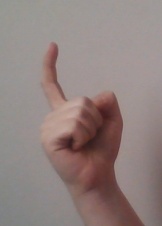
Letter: ra